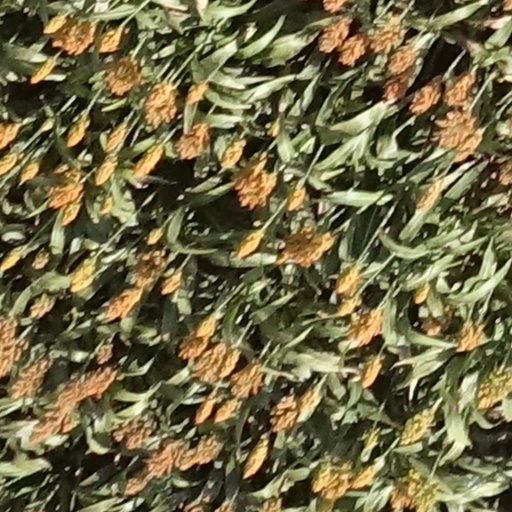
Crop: sorghum